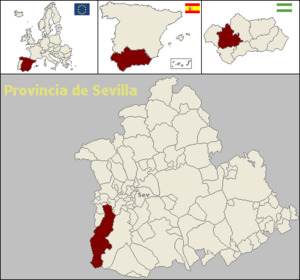
Aznalcázar est une commune située dans la province de Séville de la communauté autonome d’Andalousie en Espagne.